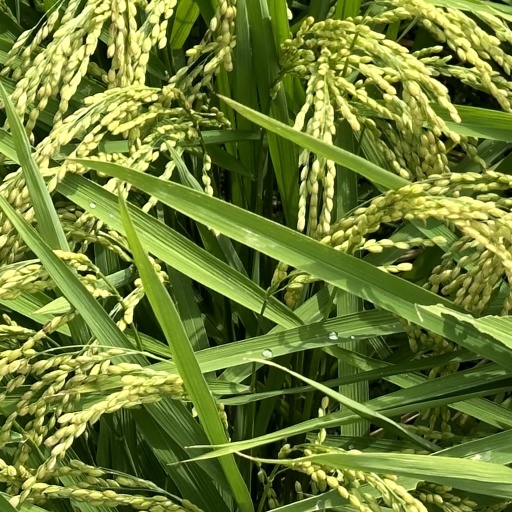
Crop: rice